Tea production in Rwanda

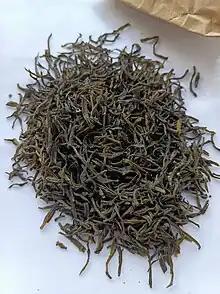
Tea

Black teas are the most significant variety, however the country also produces green teas each with a different taste.